Brooks River Archeological District

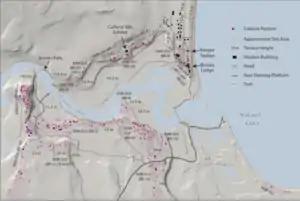
Map of the Brooks River Archaeological District

The Brooks River Archaeological District encompasses a large complex of archaeological sites along the banks of the Brooks River in Katmai National Park and Preserve in the U.S. state of Alaska. It includes at least twenty separate settlement sites with documented occupation dates from 2500 BCE to recent (post-contact) history. It was declared a National Historic Landmark in 1993. The site is partly occupied by the Brooks Camp, one of the major visitor areas of the park.